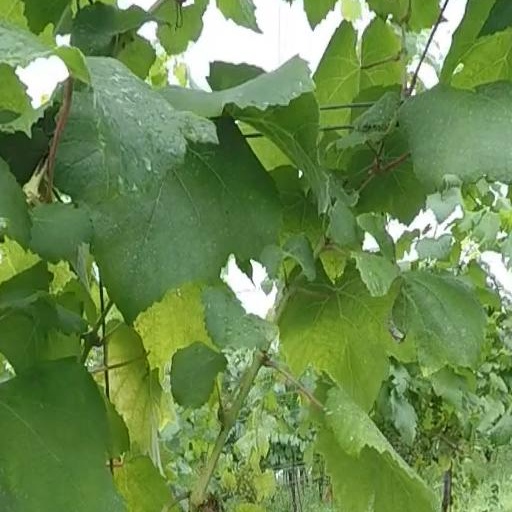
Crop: grape